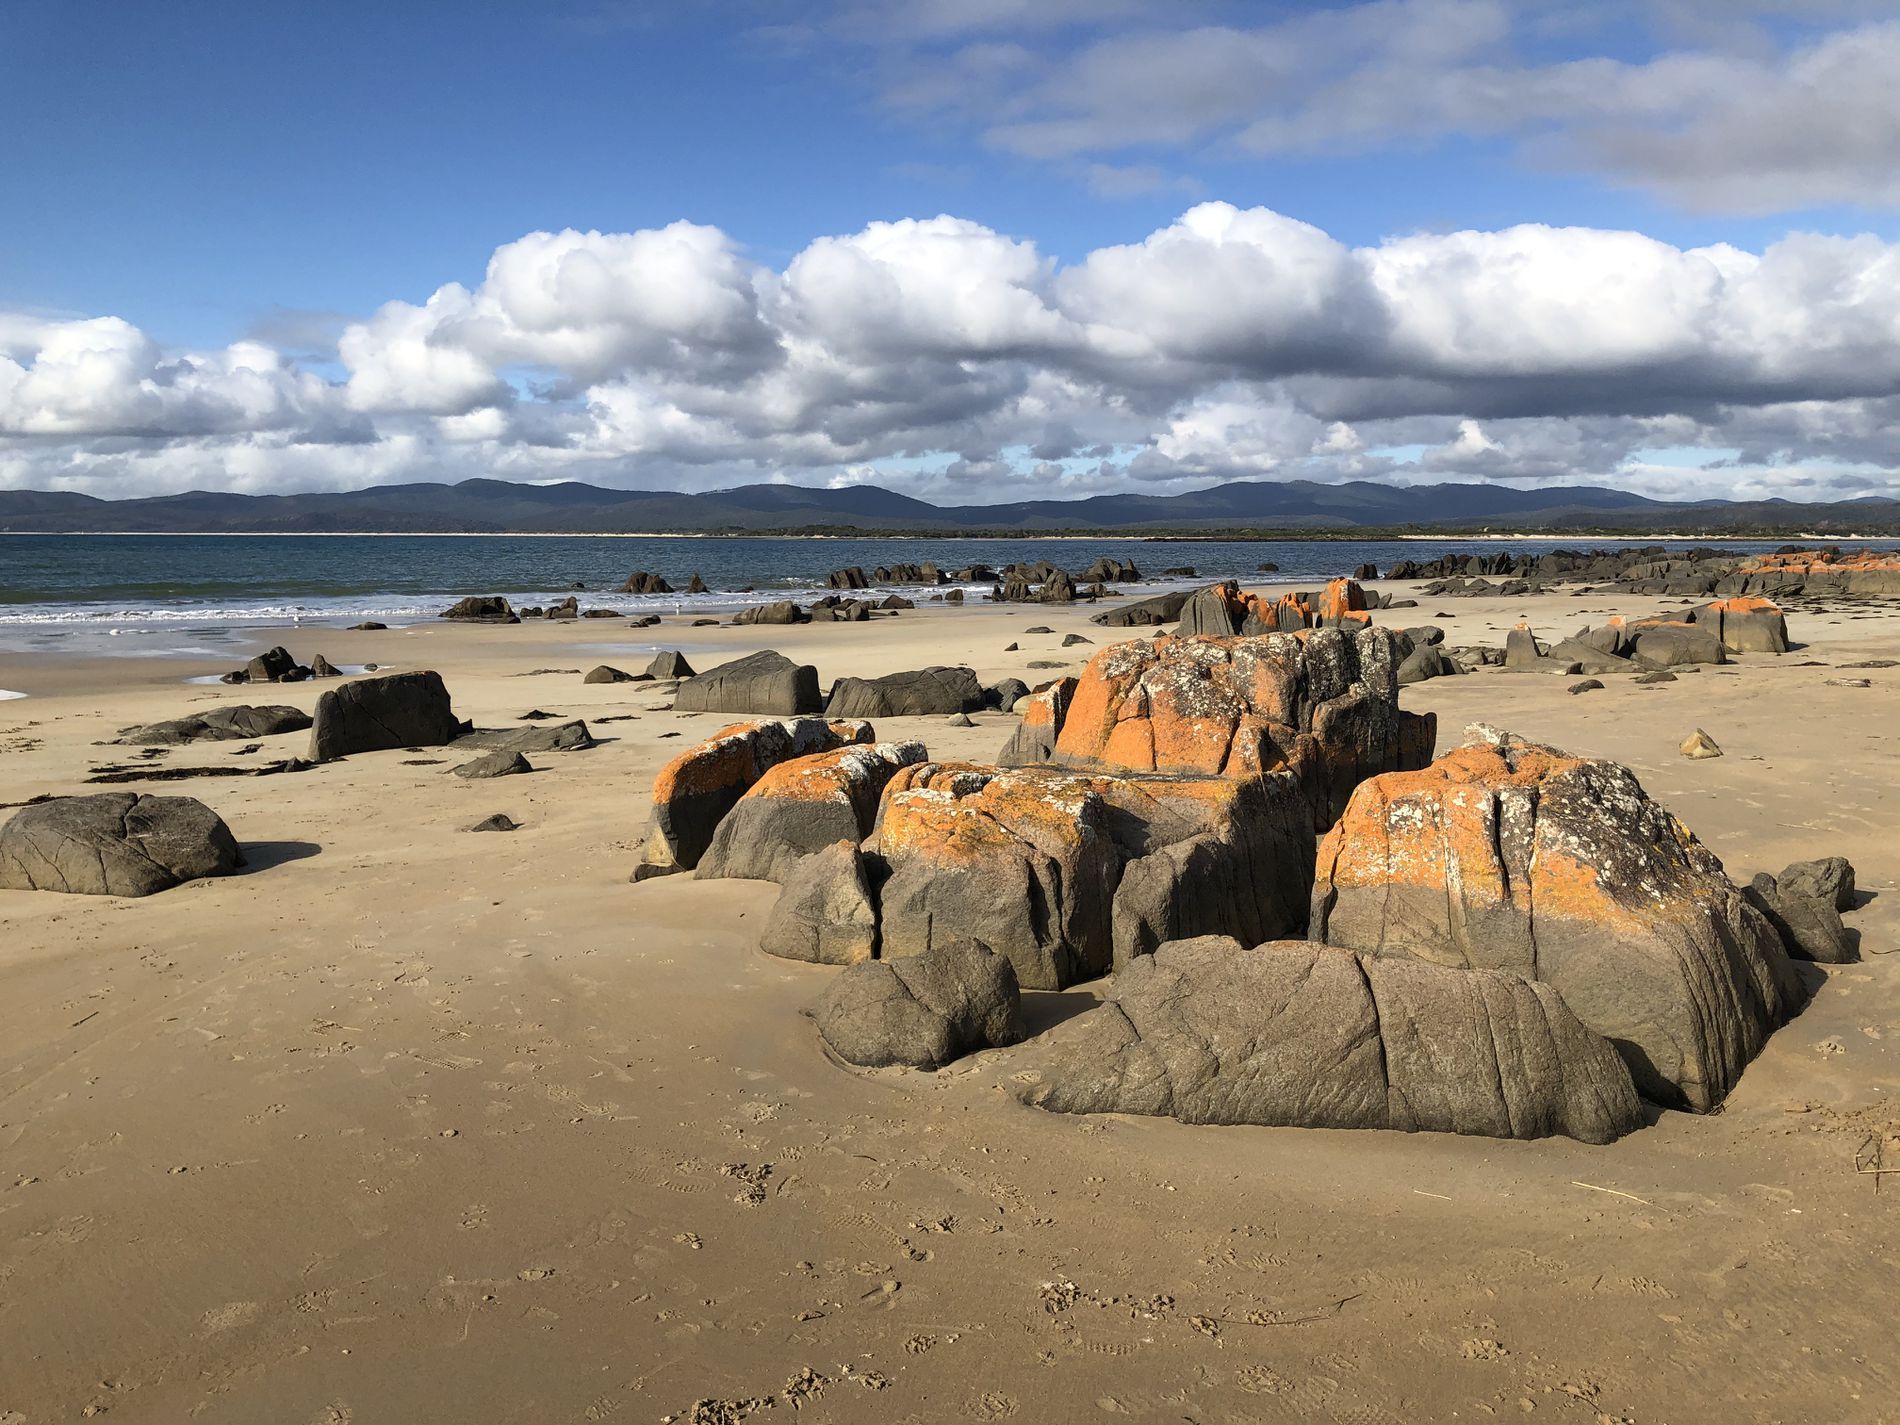
The bay
A bay penetrates a rocky land, making a two-layered land have a thin line of water between them. The sky is cloudy, giving the image a sense of nature and its different faces.
A wide shot captures a bay between two shores. The shore contains a lot of rocks. The scene is full of details of nature. The cloudy sky gives more depth to the scene.
Labels: Rock, Nature, Outdoors, Sky, Beach, Coast, Sea, Shoreline, Water, Cloud, Landscape, Scenery, Horizon, Cumulus, Weather, Soil, Wilderness, Person, Animal, Bird, Penguin, Sea Waves, Architecture, Building, Shelter, Sand, Ground, Promontory, Cliff, Land